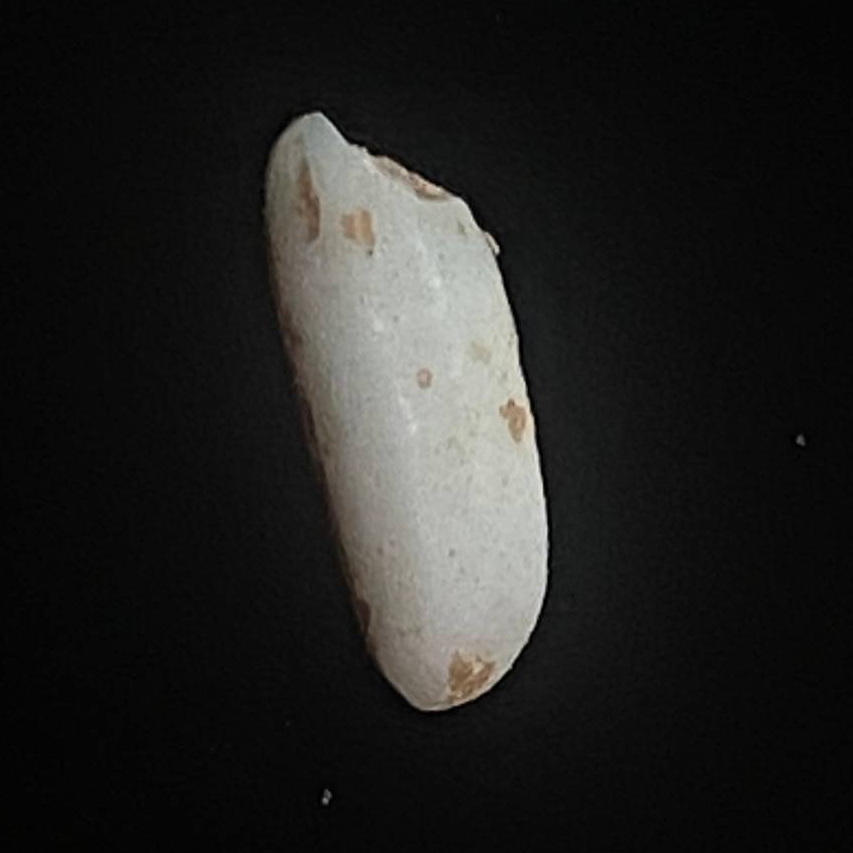
Rice variety: Lal_Binni